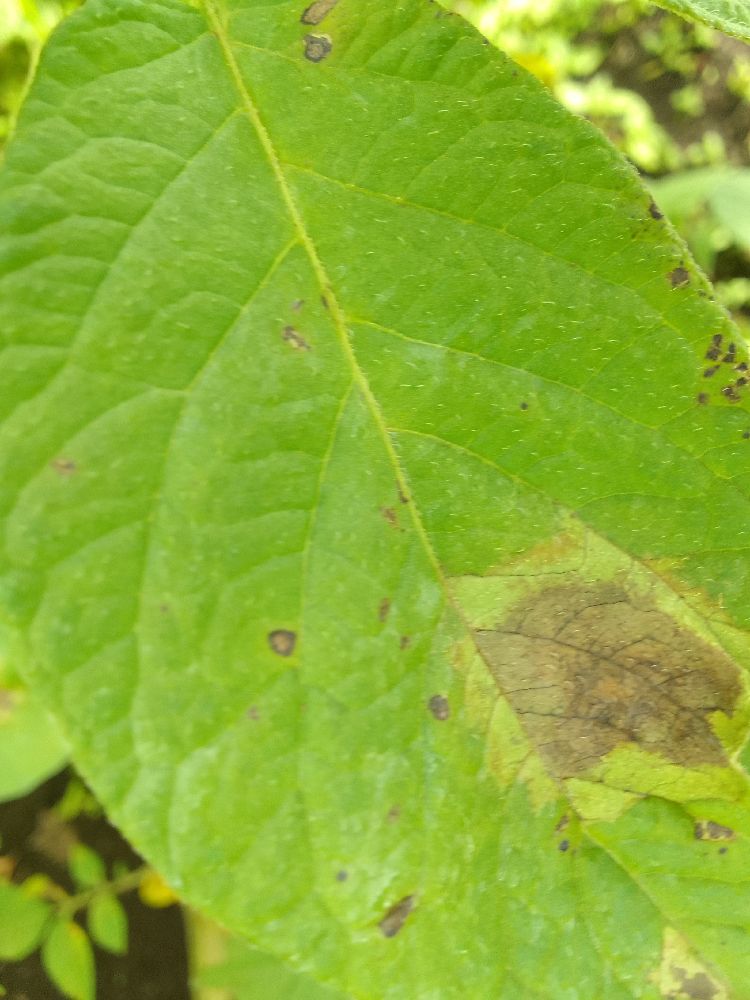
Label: Late blight